Immigration to Brazil

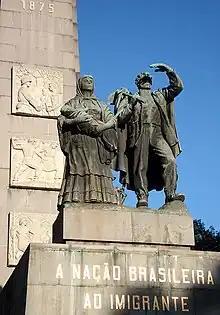
Monument to the immigrant in Caxias do Sul reading: "The Brazilian nation to the immigrant"

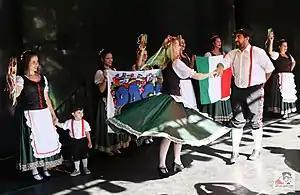
Italian descendants in São Paulo.

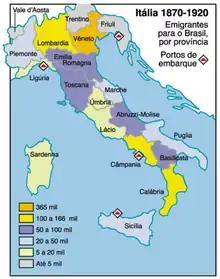
Italian regional immigration to Brazil, which has the most people of Italian origin outside Italy. Unlike other countries with Italian immigrants, Brazil prioritized Northern Italy which it considered more developed.

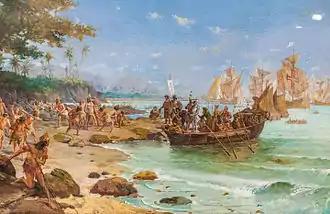
Arrival of the Portuguese to Northeast Brazil in 1500.

Immigration to Brazil is the movement to Brazil of foreign peoples to reside permanently. It should not be confused with the forcible bringing of people from Africa as slaves. Latin Europe accounted for four-fifths of the arrivals (1.8 million Portuguese, 1.7 million Italians, and 760,000 Spaniards).